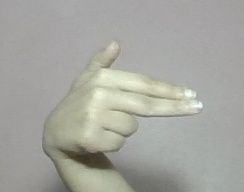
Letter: ghain